Nazyvayevsk

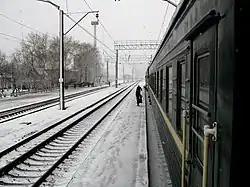
Nazyvayevsk railway station

The town is a transfer point on the northern branch of the Trans-Siberian Railway between the Western Siberian and Sverdlovsk railways.